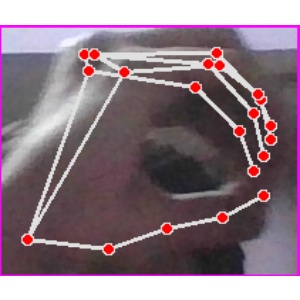
अक्षर: ठ